Charlie Phil Rosenberg

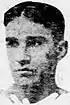
J. Curtin

Rosenberg defeated Irish boxer Johnny Curtin, one of his top bantamweight competitors, on October 10, 1924, in an important ten round points decision before a crowd at Madison Square Garden. In his career, Curtin would box most of the great bantamweights of his era.